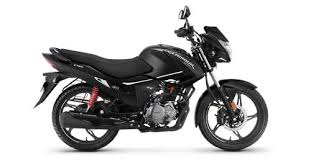
Vehicle type: Motorcycles